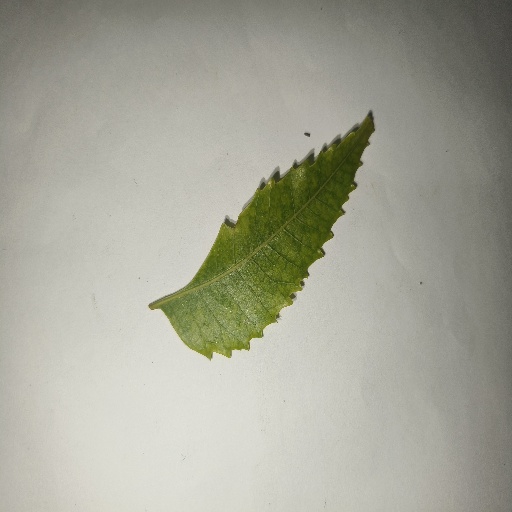
Species: Neem
Leaf condition: Yellow Leaf